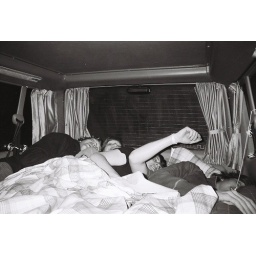
fun times in the back of the van on the way home